Zainab Biisheva

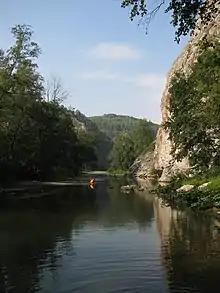
The Big Eyyek River

Many trials befell Yemesh : his mother's death, life in the house cruel stepmother, the death of his father and older sister Yanesh. But it is not bent heroine. From the first pages of the novel she shows rebelliousness blows of fate vitality. Brought up on the works of folk art, Emeshev loves nature, feels the word beauty of folk music. Becoming a student, she 's head goes in a class, it entrain lectures, social work, reading books, your own creativity. Favorite heroine lives Biisheva saturated emotional life.